Tetzaveh

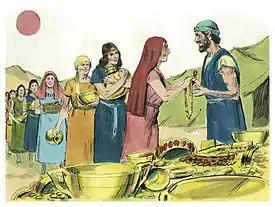
Aaron had them bring all their gold to him. (1984 illustration by Jim Padgett, courtesy of Distant Shores Media/Sweet Publishing)

Interpreting God's command in Exodus 28:1, the Sages said that when Moses came down from Mount Sinai, he saw Aaron beating the Golden Calf into shape with a hammer. Aaron really intended to delay the people until Moses came down, but Moses thought that Aaron was participating in the sin and was incensed with him. So God told Moses that God knew that Aaron's intentions were good. The midrash compared it to a prince who became mentally unstable and started digging to undermine his father's house. His tutor told him not to weary himself but to let him dig. When the king saw it, he said he knew the tutor's intentions were good and declared that the tutor would rule over the palace. Similarly, when the Israelites told Aaron in Exodus 32:1, "Make us a god," Aaron replied in Exodus 32:1, "Break off the golden rings that are in the ears of your wives, of your sons, and of your daughters, and bring them to me." Aaron told them that since he was a priest, they should let him make it and sacrifice it to delay them until Moses could come down. So God told Aaron that God knew Aaron's intention and that only Aaron would have sovereignty over the sacrifices the Israelites would bring. Hence, in Exodus 28:1, God told Moses, "And bring near Aaron your brother, and his sons with him, from among the children of Israel, that they may minister to Me in the priest's office." The midrash told that God told Moses several months later in the Tabernacle when Moses was about to consecrate Aaron to his office. Rabbi Levi compared it to the friend of a king, a member of the imperial cabinet, and a judge. When the king was about to appoint a palace governor, he told his friend that he intended to appoint the friend's brother. So God made Moses superintendent of the palace, as Numbers 7:7 reports, "My servant Moses is . . . is trusted in all My house," and God made Moses a judge, as Exodus 18:13 reports, "Moses sat to judge the people." And when God was about to appoint a High Priest, God notified Moses that it would be his brother Aaron.